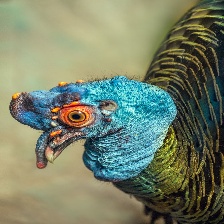
Species: OCELLATED TURKEY
Scientific name: MELEAGRIS OCELLATA